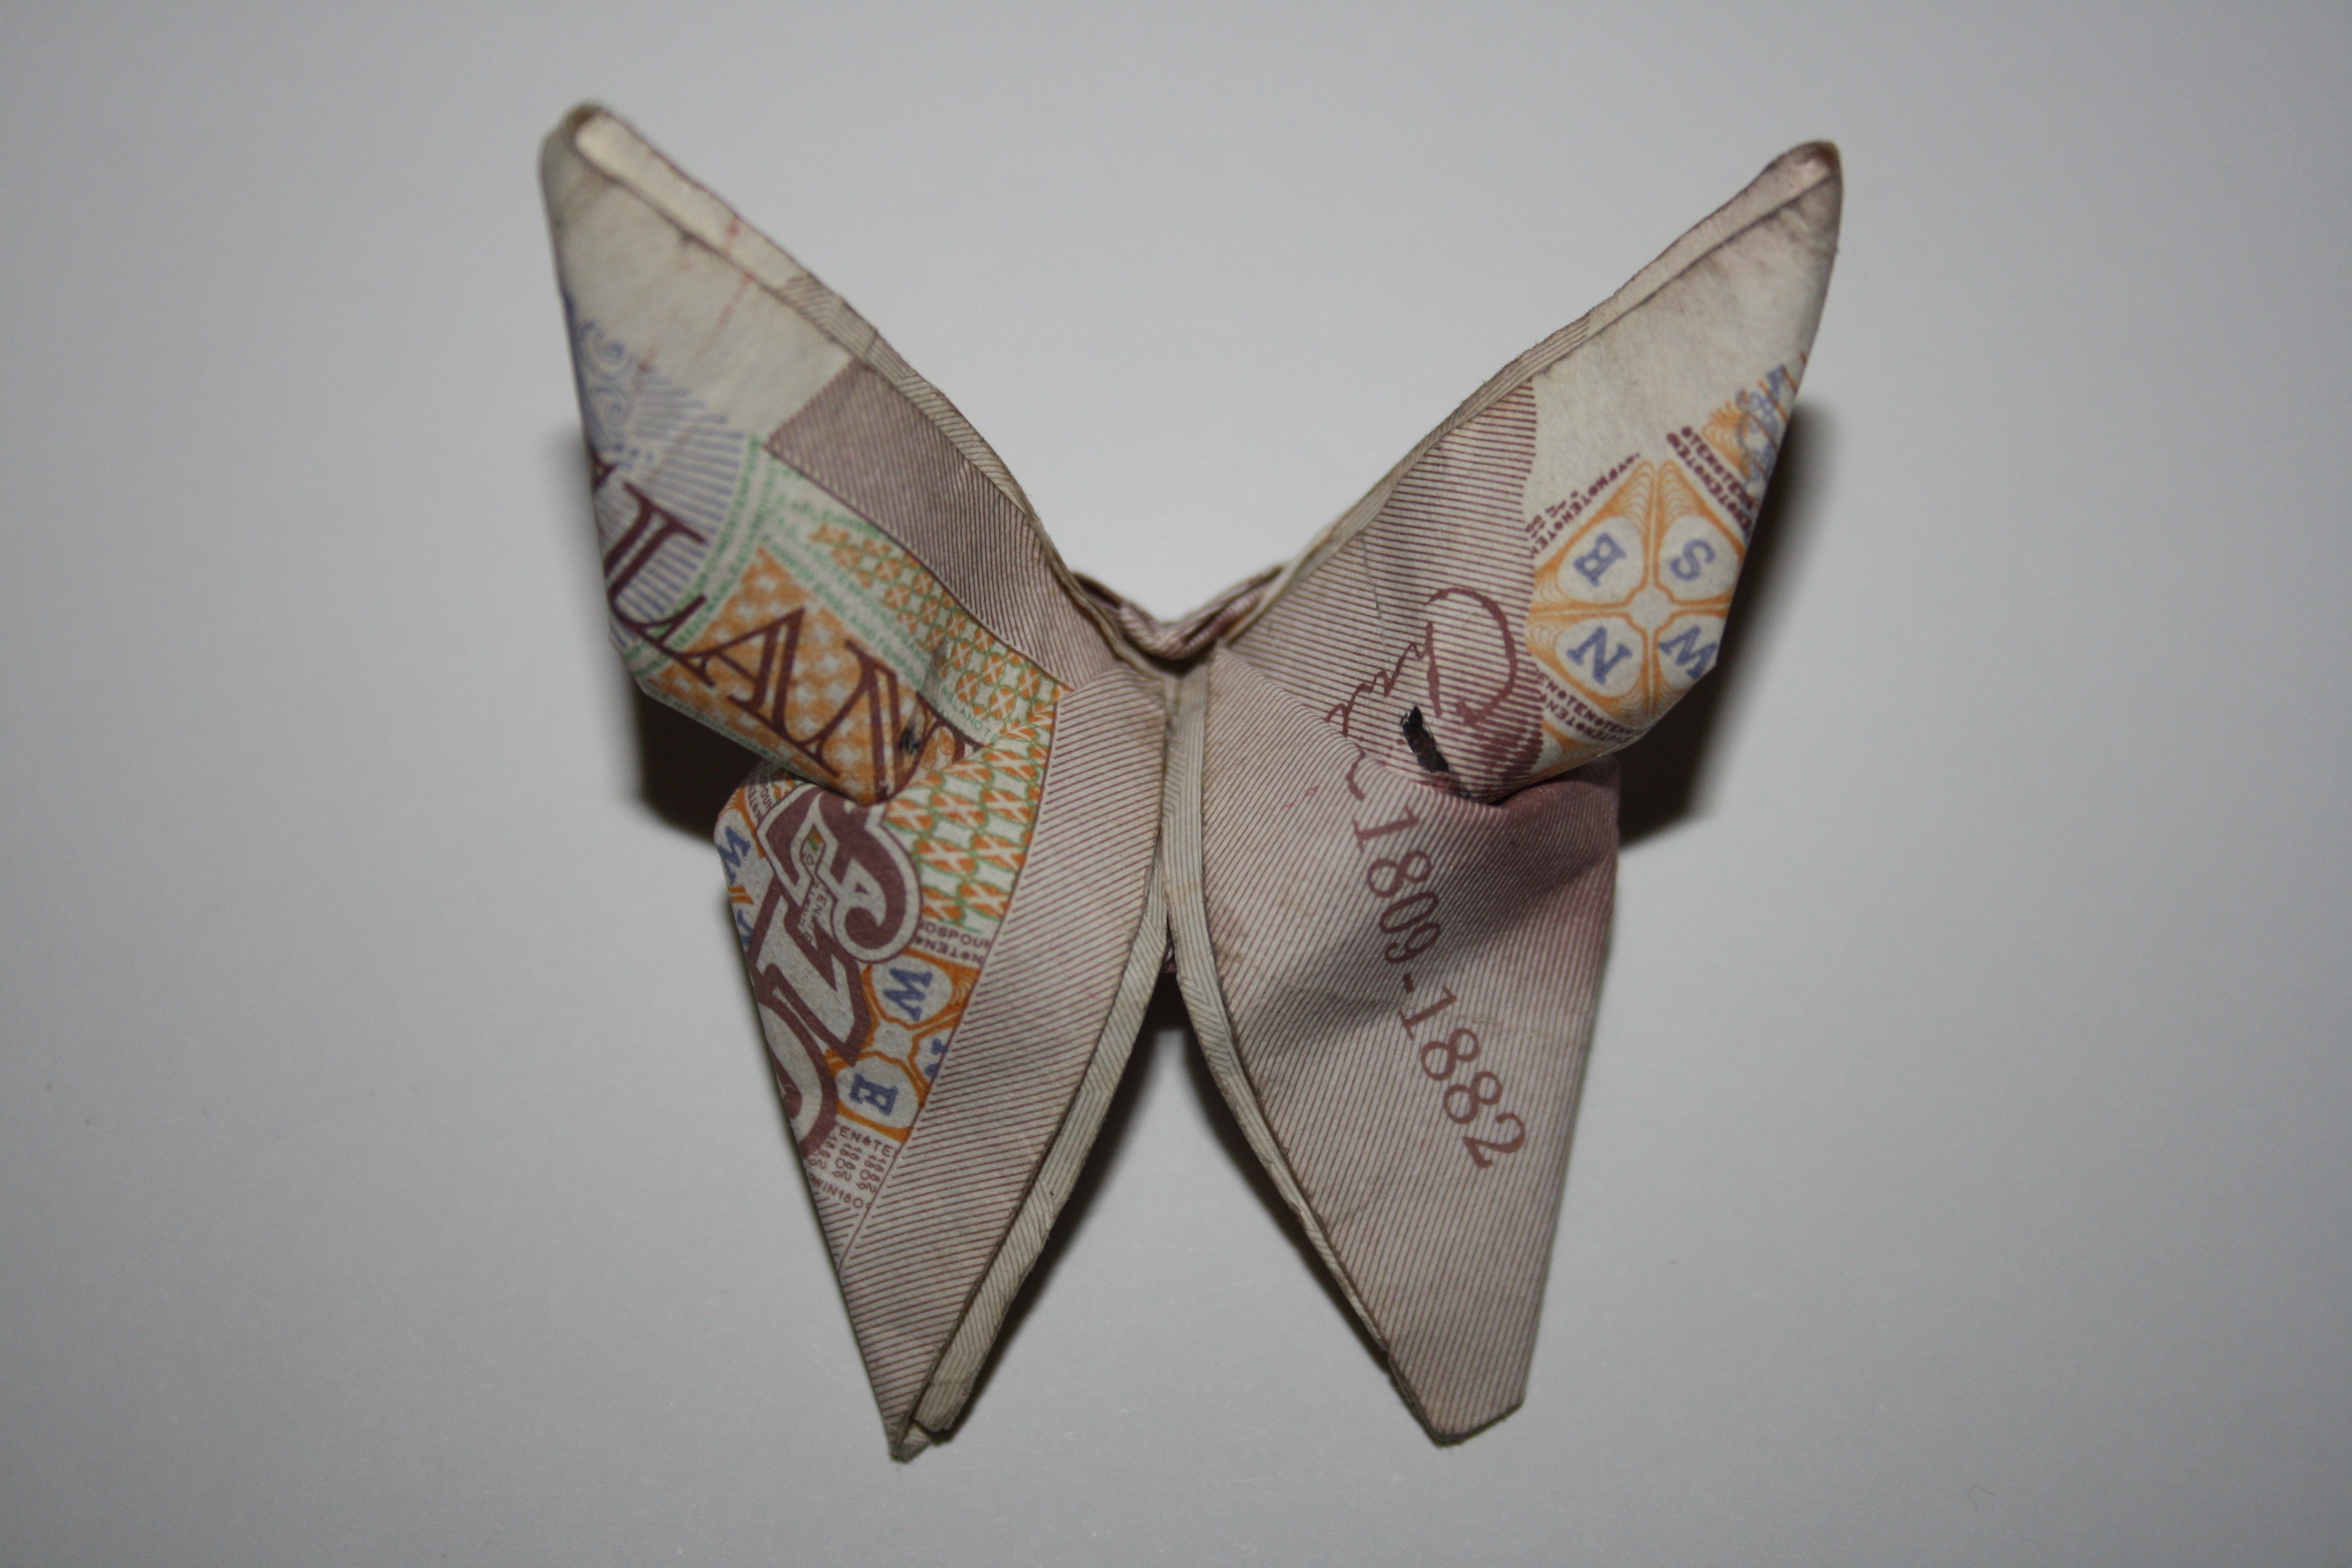
wing, insect, money, butterfly, cash, art, bank, coin, organ, sterling, notes, payment, origami, deposit, finance, bills, pounds, necktie, twenty, dosh, tenner, fashion accessory, origami paper